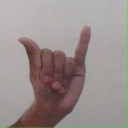
अक्षर: य